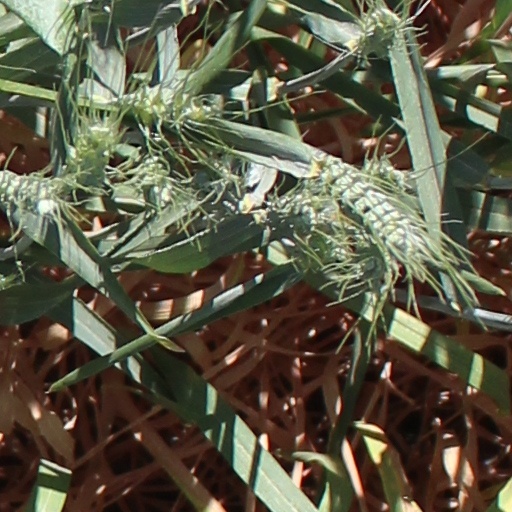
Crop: wheat